Nanai people

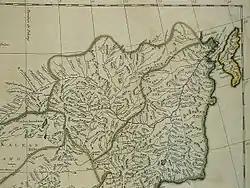
A 1734 French map shows the "Yupi" people on both sides of the Ussuri and the Amur south of the mouth of the Dondon ("Tondon"), and the "Ketching" people further down the Amur (where Nanai, Ulch, and Nivkh people live now)

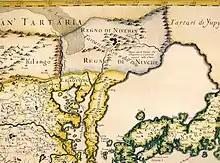
A 1682 published Italian map showing the "Kingdom of the Niuche" (i.e., Jurchen people) or the "Kin (Jin) Tartars", as well as the lands of the "Yupy Tartars" (Nanai and related tribes) further east.

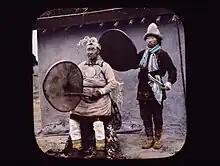
Goldi shaman priest and assistant, 1895

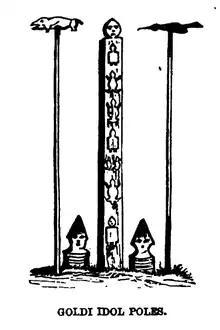
"Idol poles" (totem poles) of the Nanai ("Goldi"); drawing by Richard Maack, c. 1854–1860

Some of the earliest first-hand accounts of the Nanai people in the European languages belong to the French Jesuit geographers travelling on the Ussuri and the Amur in 1709. According to them, the native people living on the Ussuri and on the Amur above the mouth of the Dondon River (which falls into the Amur between today's Khabarovsk and Komsomolsk-on-Amur) were known as Yupi Tartars, while the name of the people living on the Dondon and on the Amur below Dondon was transcribed by the Jesuits into French as "Ketching".